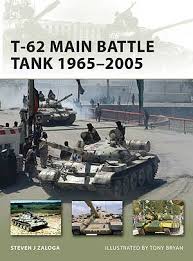
Label: Tank